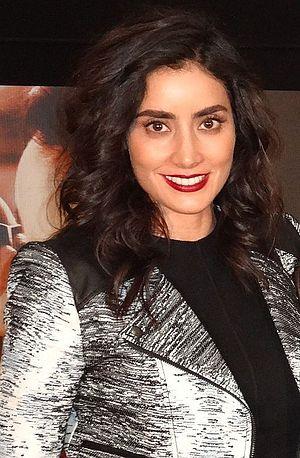
Paola Núñez, née le 8 avril 1978 à Tijuana en Basse-Californie, est une actrice mexicaine.